John Roberts

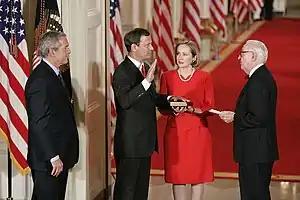
Roberts is sworn in as Chief Justice by Justice John Paul Stevens in the East Room of the White House as President Bush and Roberts's wife Jane look on, September 29, 2005.

By the time of the 2004 presidential election, Justice Rehnquist had been fatally ill and senior Bush administration advisors under Karl Rove began assessing the potential candidates to replace him. Among them, Roberts stood out for his experience as a Supreme Court advocate, which had brought him the favorable attention of not just conservatives but also liberals such as Ruth Bader Ginsburg.